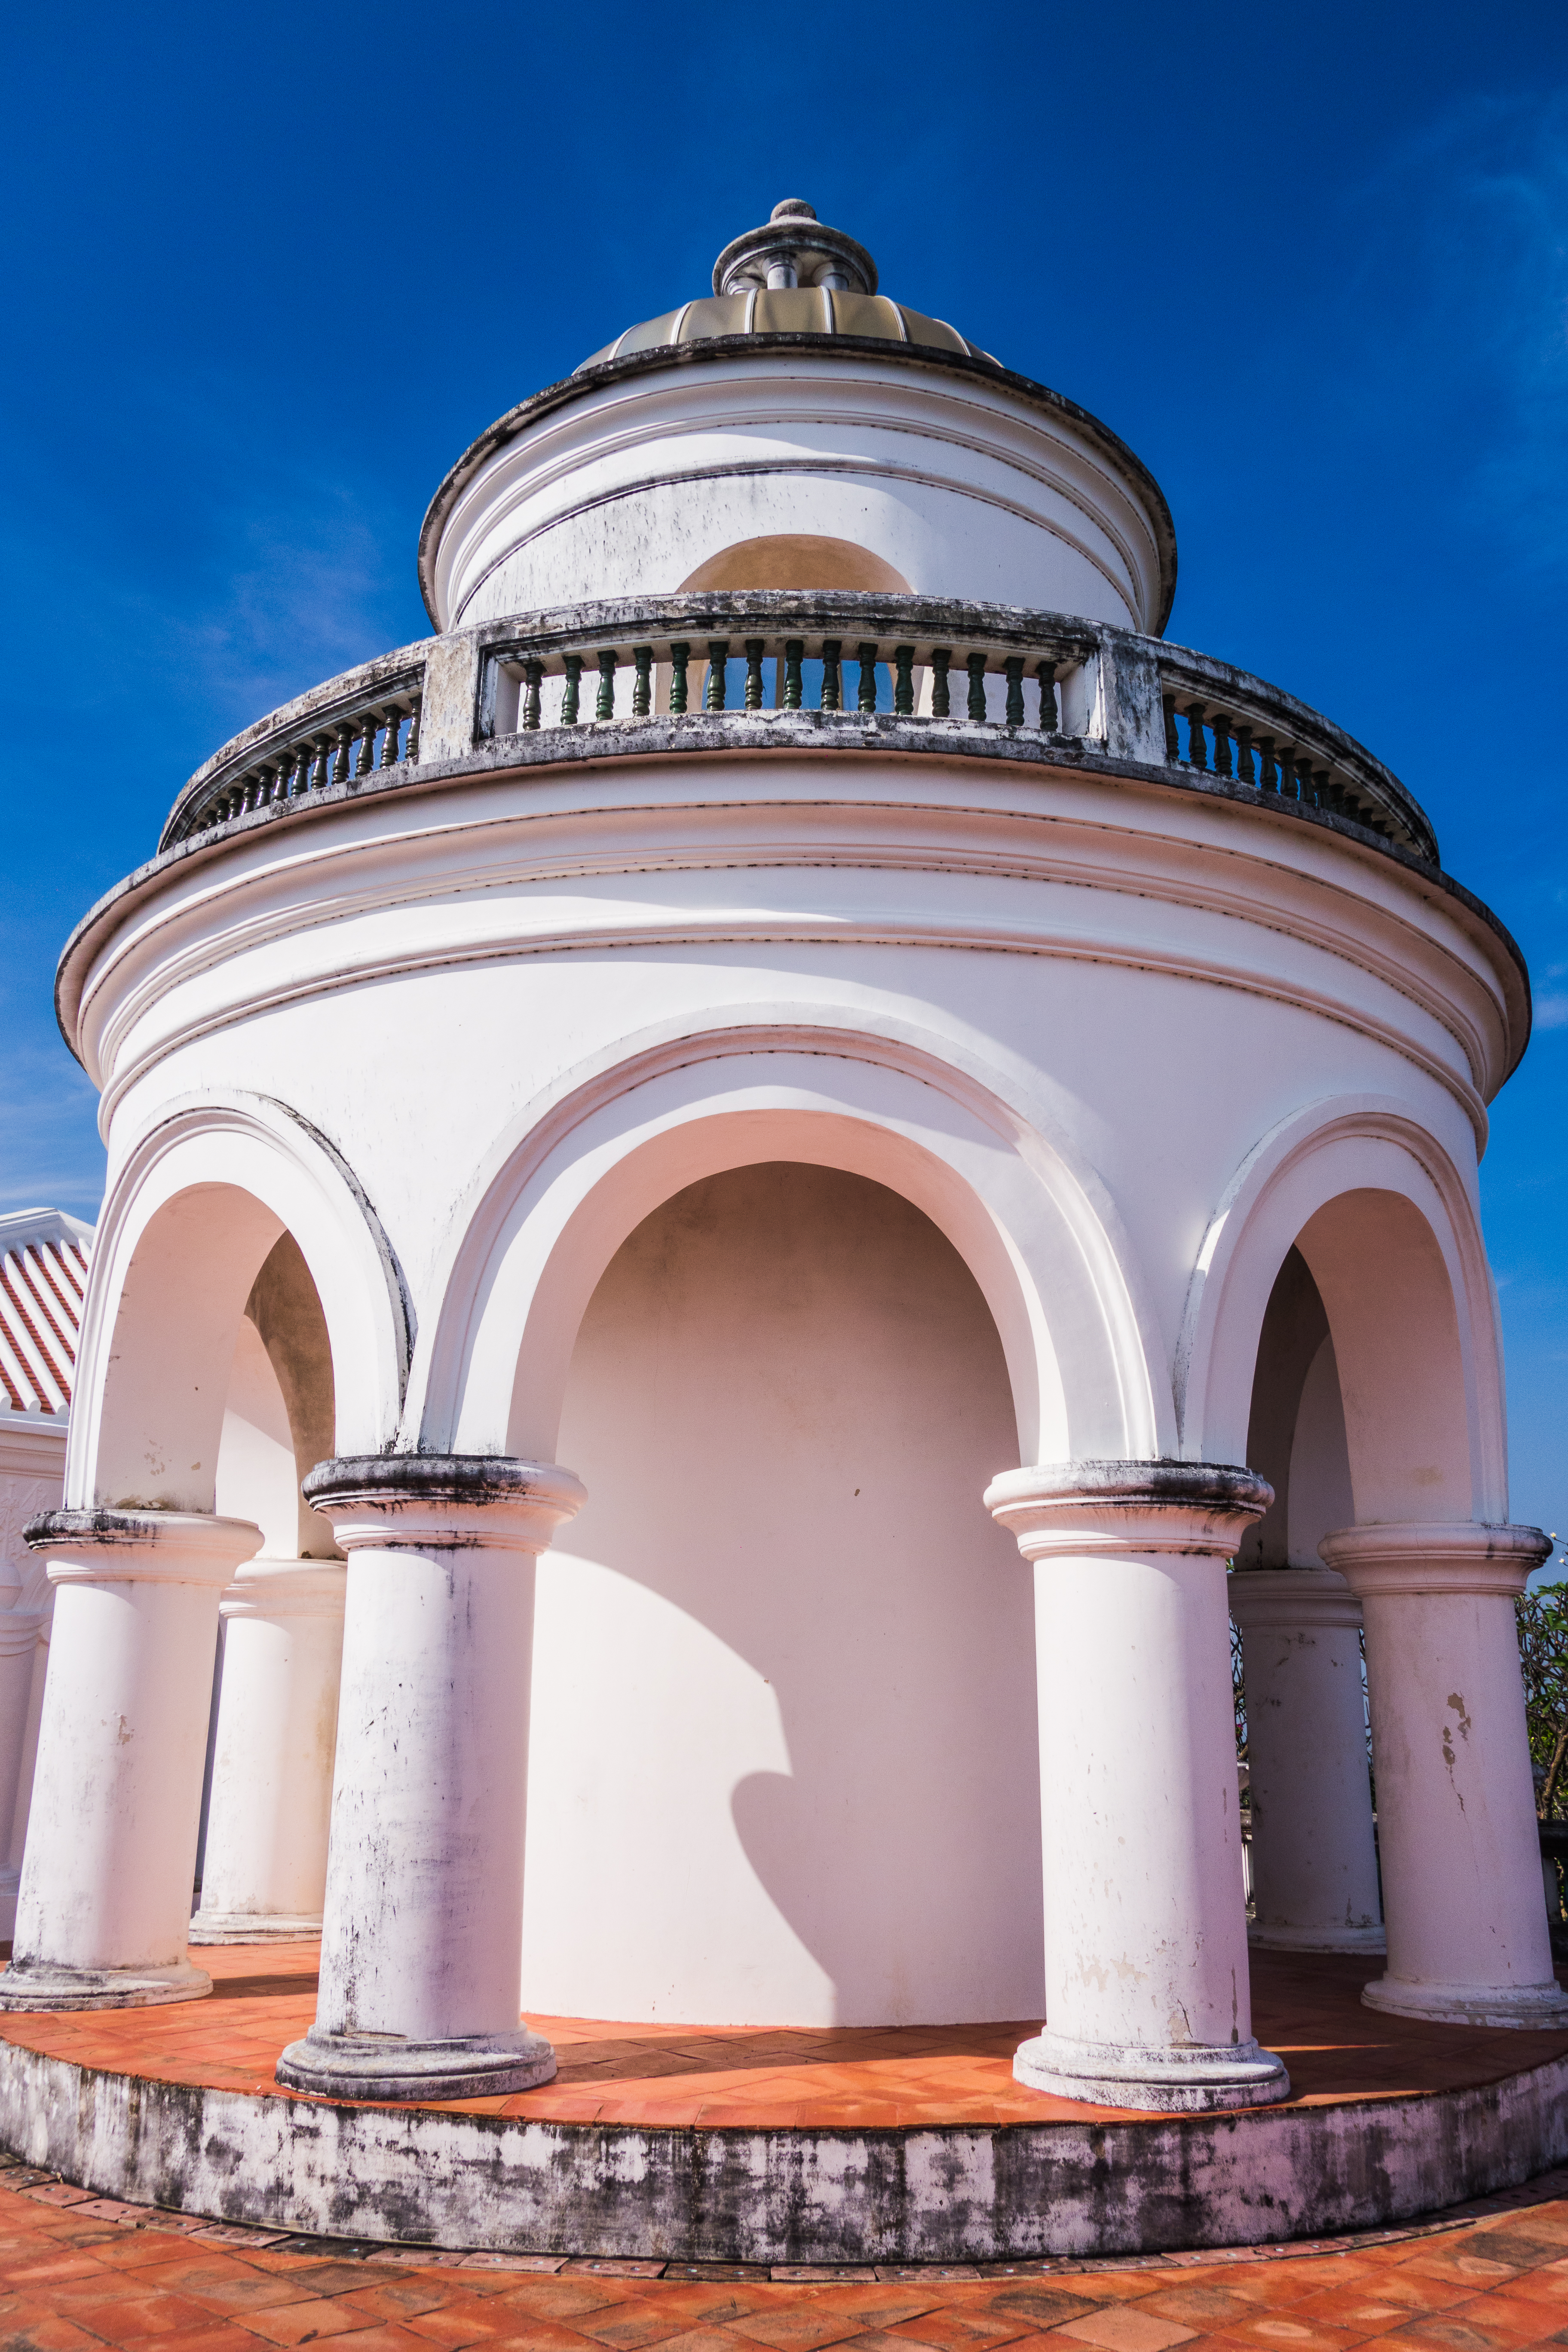
historical, park, Khao Bong, Phetchaburi, thailand, landmark, arch, architecture, sky, building, classical architecture, historic site, column, monument, estate, facade, house, photography, stock photography, mausoleum, dome, triumphal arch, symmetry, tourist attraction, tourism